The Countess (film)

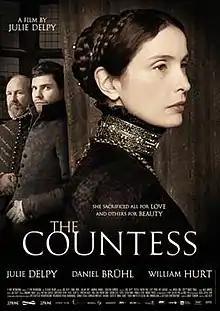
Theatrical release poster

The Countess is a 2009 French-German historical crime thriller drama written and directed by Julie Delpy, who also composed its score. It stars Delpy, Daniel Brühl and William Hurt. It is based on the life of the notorious Hungarian countess Elizabeth Báthory.